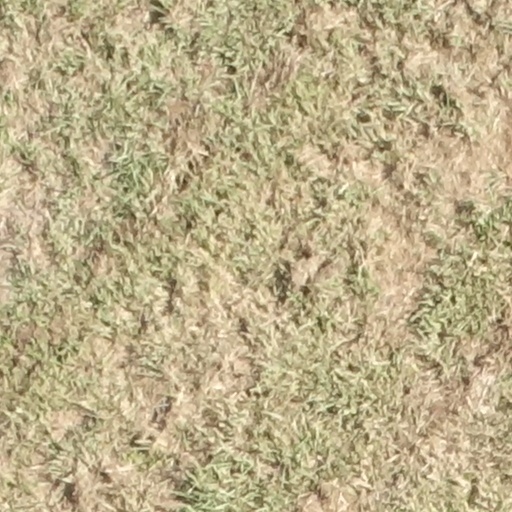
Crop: sorghum